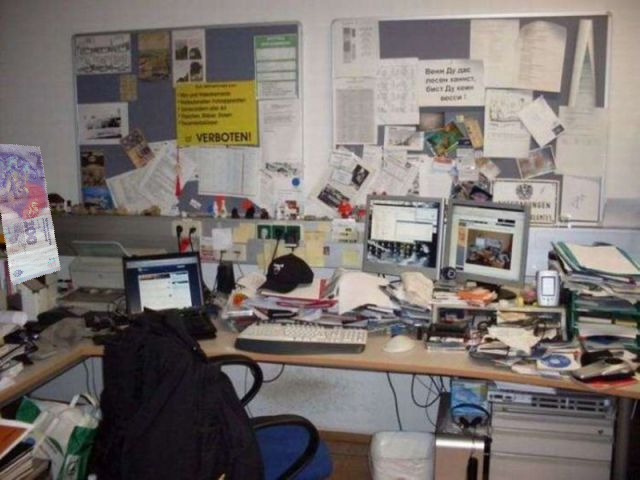
Denominación: 100